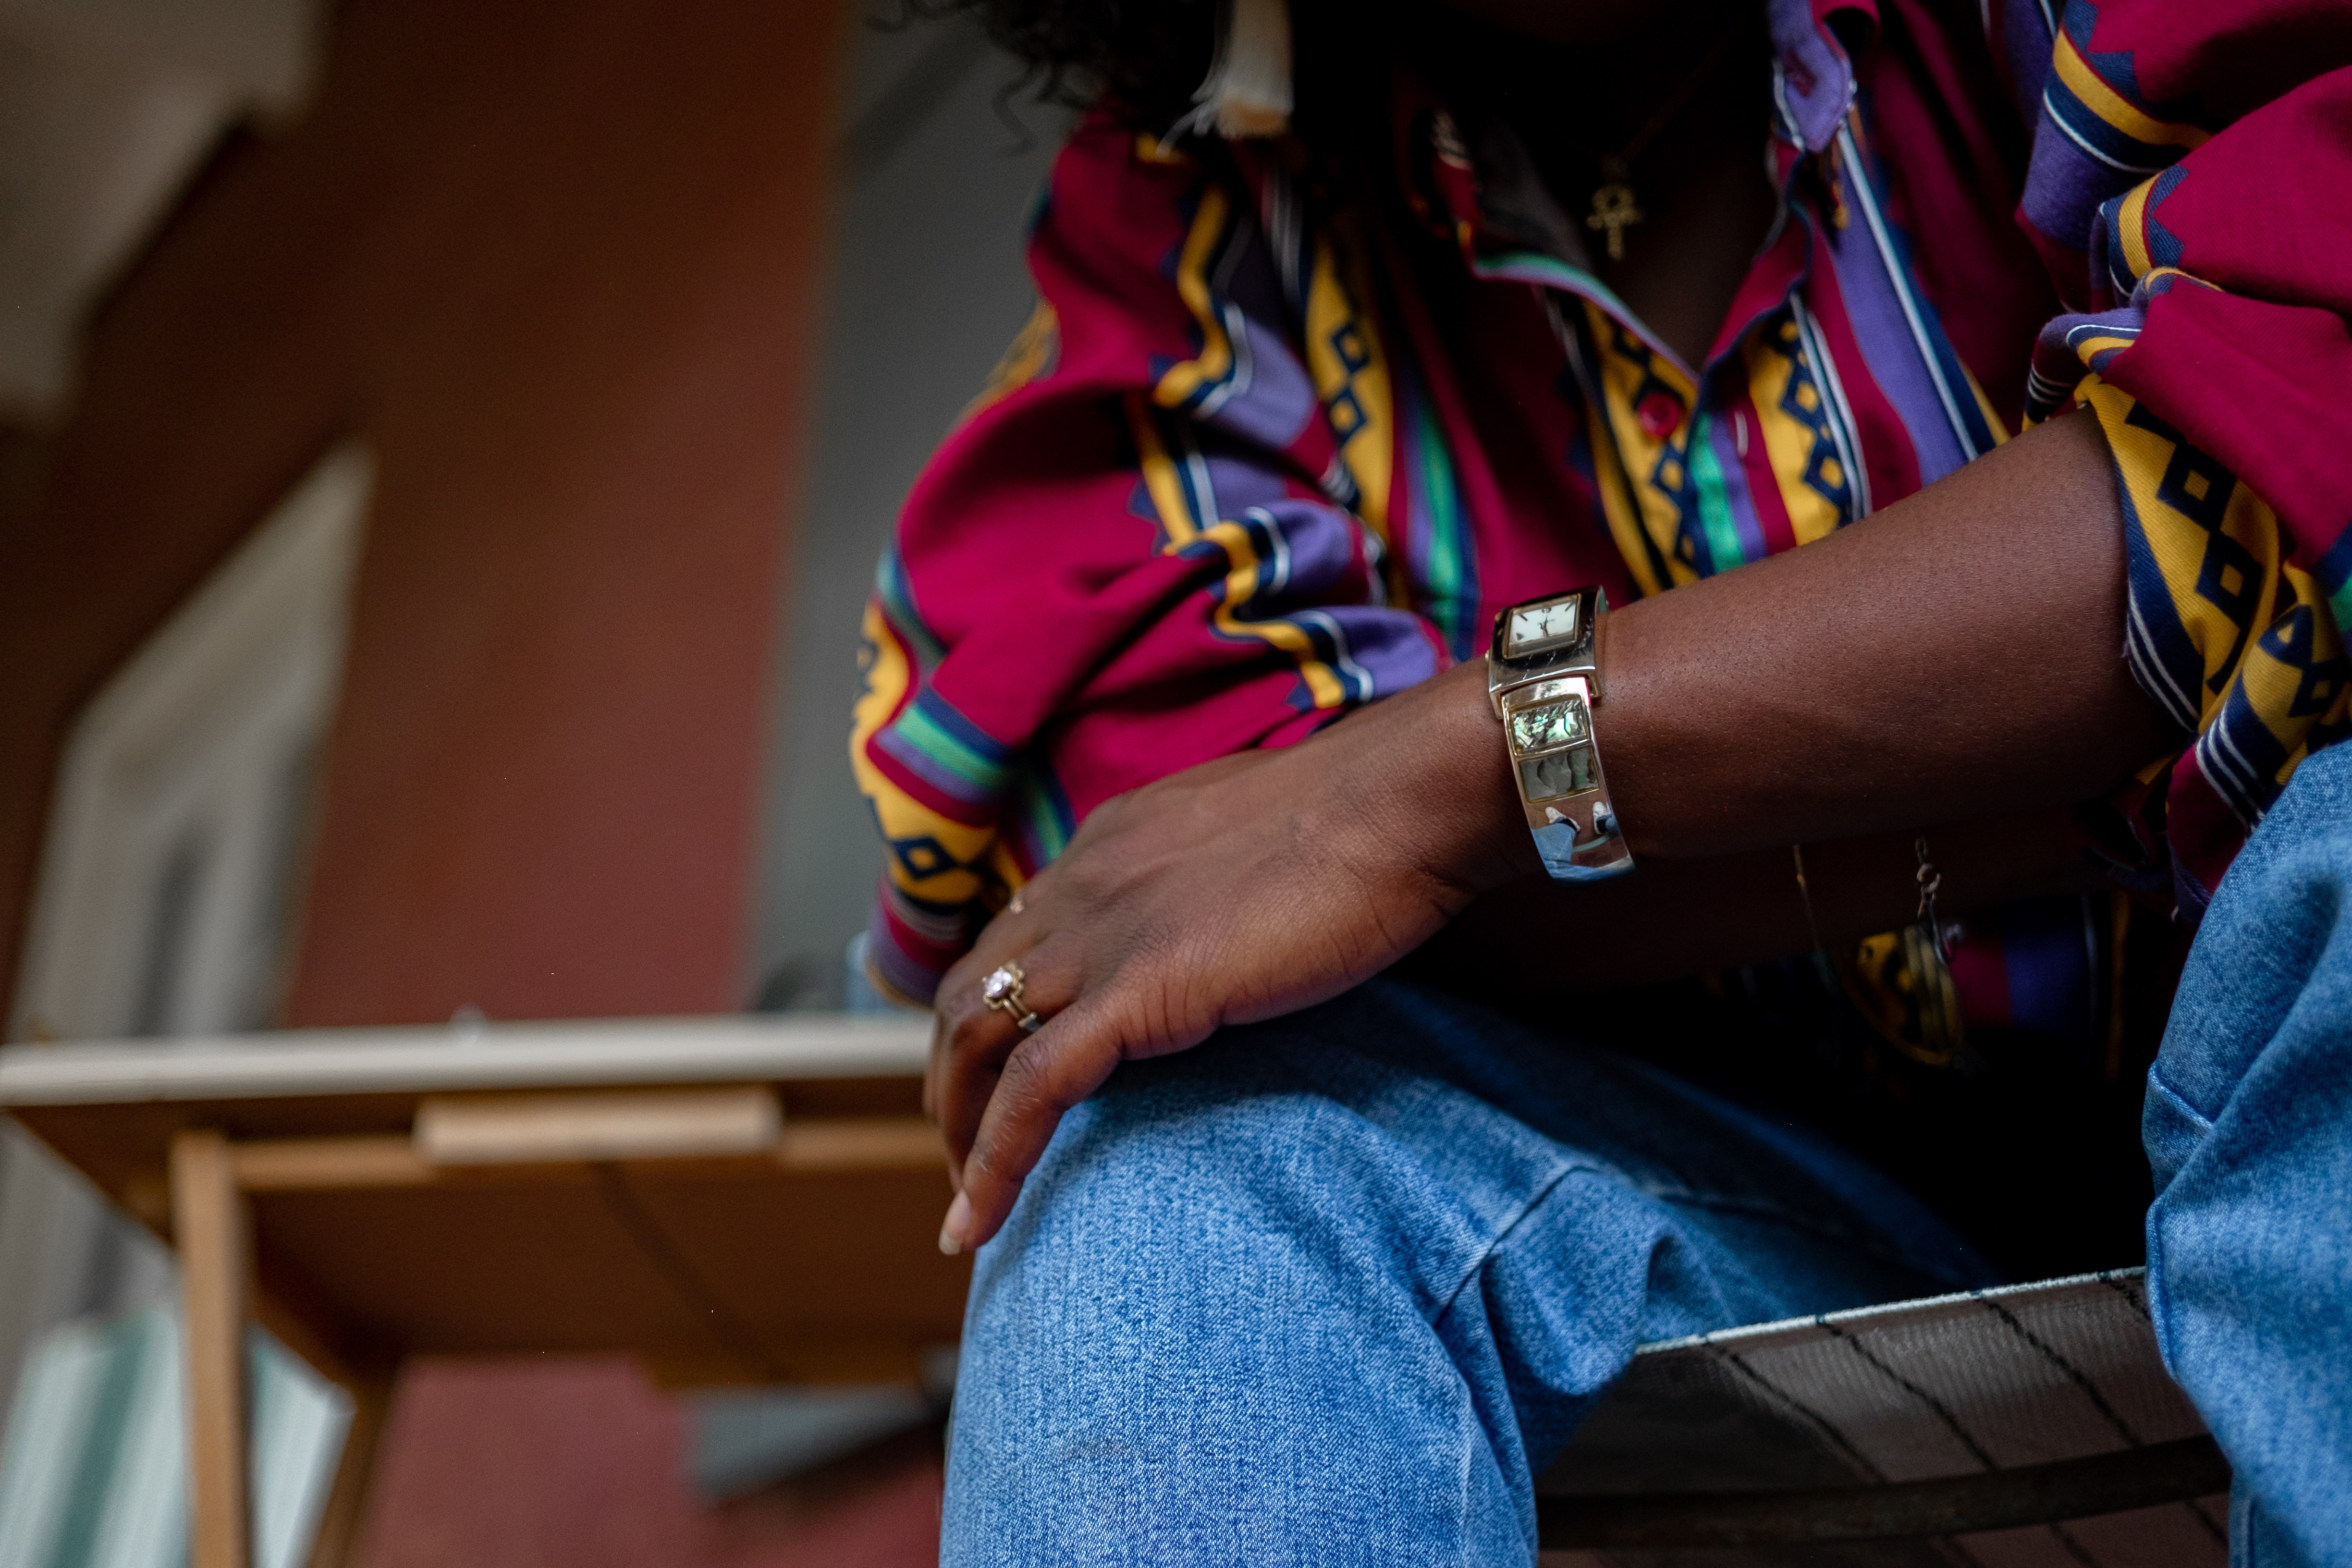
blue, textile, hand, arm, fun, girl